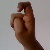
The image shows a hand gesture representing the letter 'X' in Indian Sign Language.